Joe Warbrick

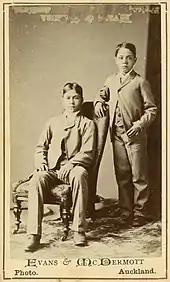
Joe (left) and his half-brother Billy in the 1870s

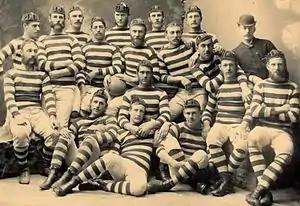
Photo of team players and management all of whom are seated or standing, wearing either their playing jerseys with caps, or formal wear.

Joseph Warbrick was born in Rotorua, New Zealand, on 1 January 1862, the third of five children. His father, Abraham Warbrick, was originally from England, while his mother, Nga Karauna Paerau, was Māori and the daughter of a Ngāti Rangitihi chief. After Joe Warbrick's mother died, his father remarried and had seven more children. Four of his brothersAlfred, Arthur, Fred, and Billywent on to tour with Joe as part of the 1888–89 New Zealand Native football team.